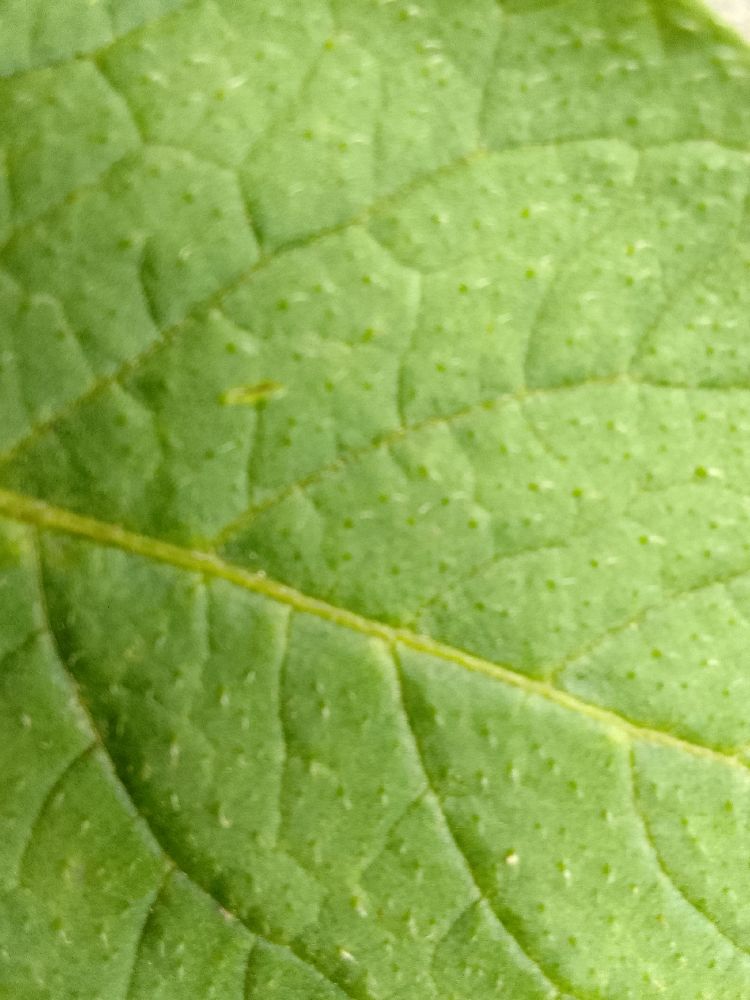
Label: Healthy